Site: brandenburg
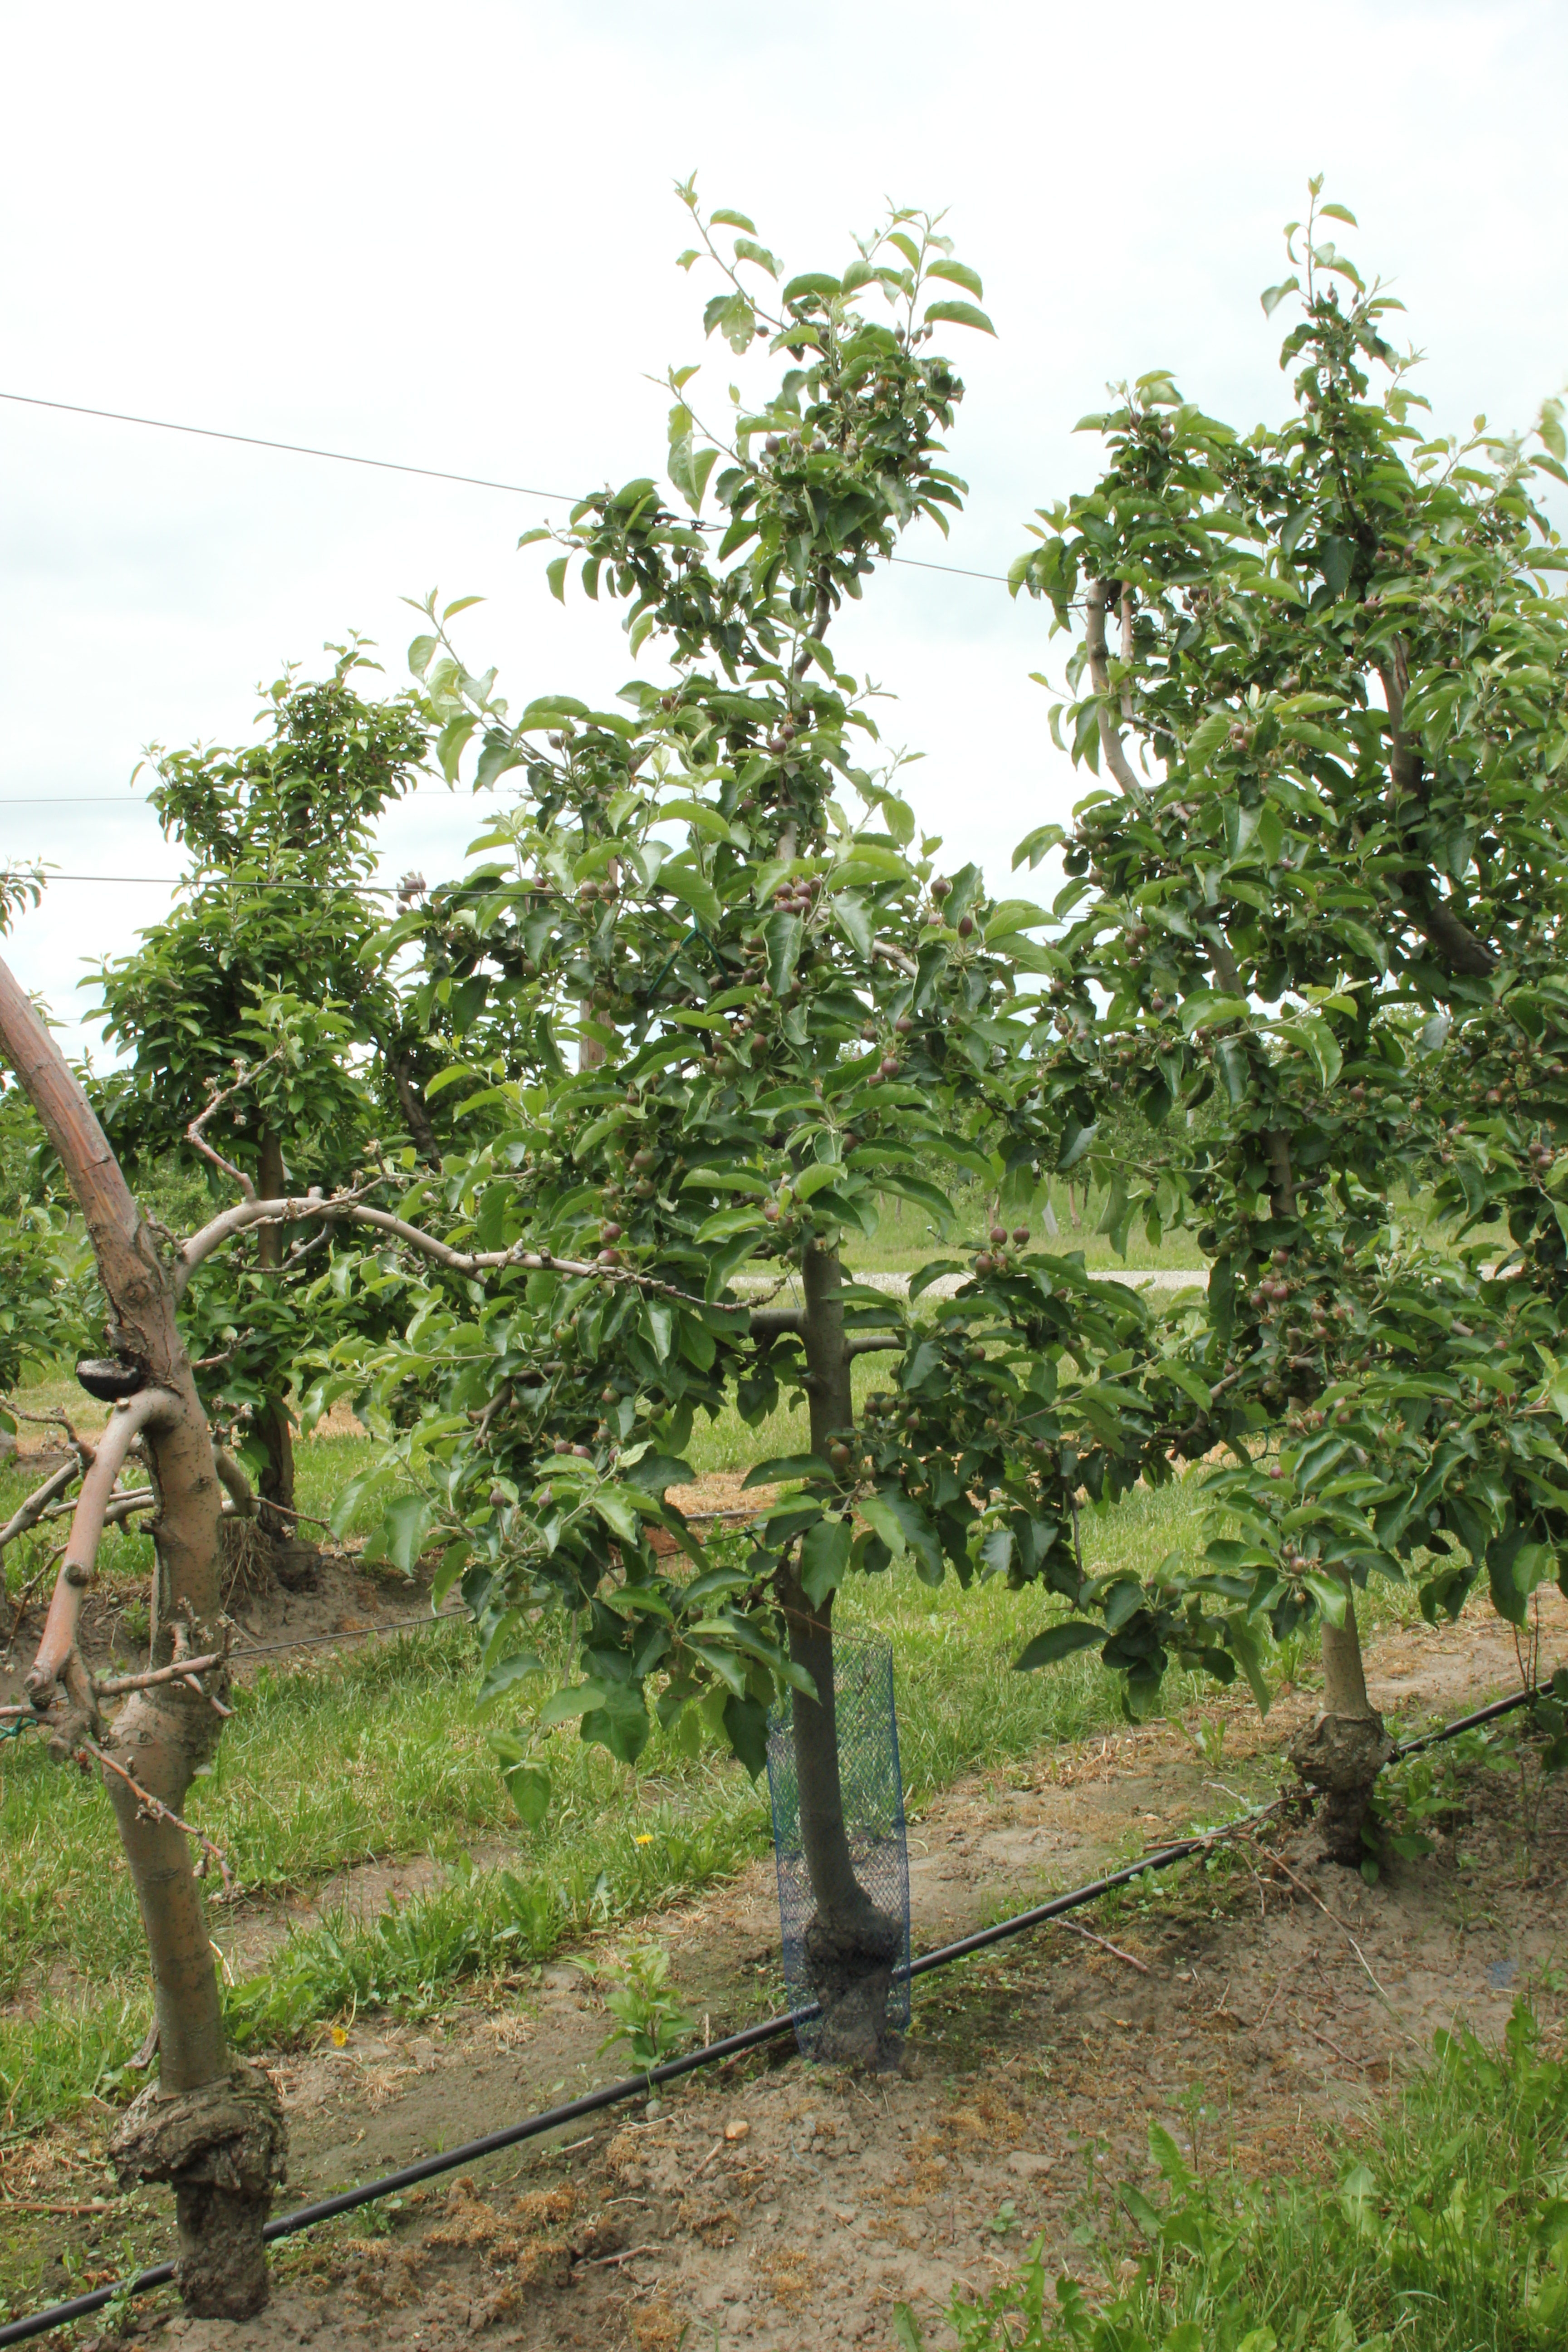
Growth stage (BBCH 72): Development of fruit